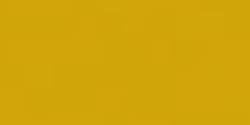
Item Name: Vintaj Patinas .5oz -Topaz
Value: nan
Unit: None

Price: 9.99